Bode Gorge

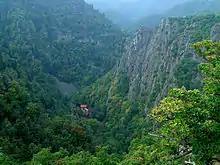
View from the "Hexentanzplatz" into the Bode Gorge

The Bode Gorge is a long ravine that forms part of the Bode valley between Treseburg and Thale in the Harz Mountains of central Germany. The German term, "Bodetal" (literally "Bode Valley"), is also used in a wider sense to refer to the valleys of the Warme and Kalte Bode rivers that feed the River Bode.